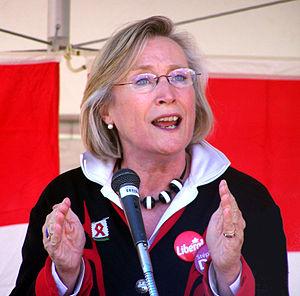
Le ministre des Relations Couronne-Autochtones est le ministre responsable au sein du gouvernement fédéral canadien des relations entre la Couronne et les peuples autochtones canadiens.
Carolyn Bennett, née le 20 décembre 1950 à Toronto, en Ontario, est une femme politique canadienne. Elle est nommée ministre des Affaires autochtones et du Nord, le 4 novembre 2015, au sein du nouveau gouvernement Libéral.
Le 29ᵉ conseil des ministres du Canada est l'actuel conseil des ministres du Canada.